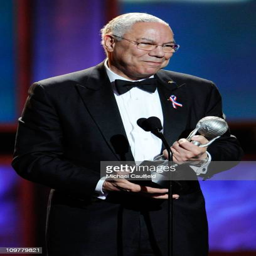
statesman onstage at awards held